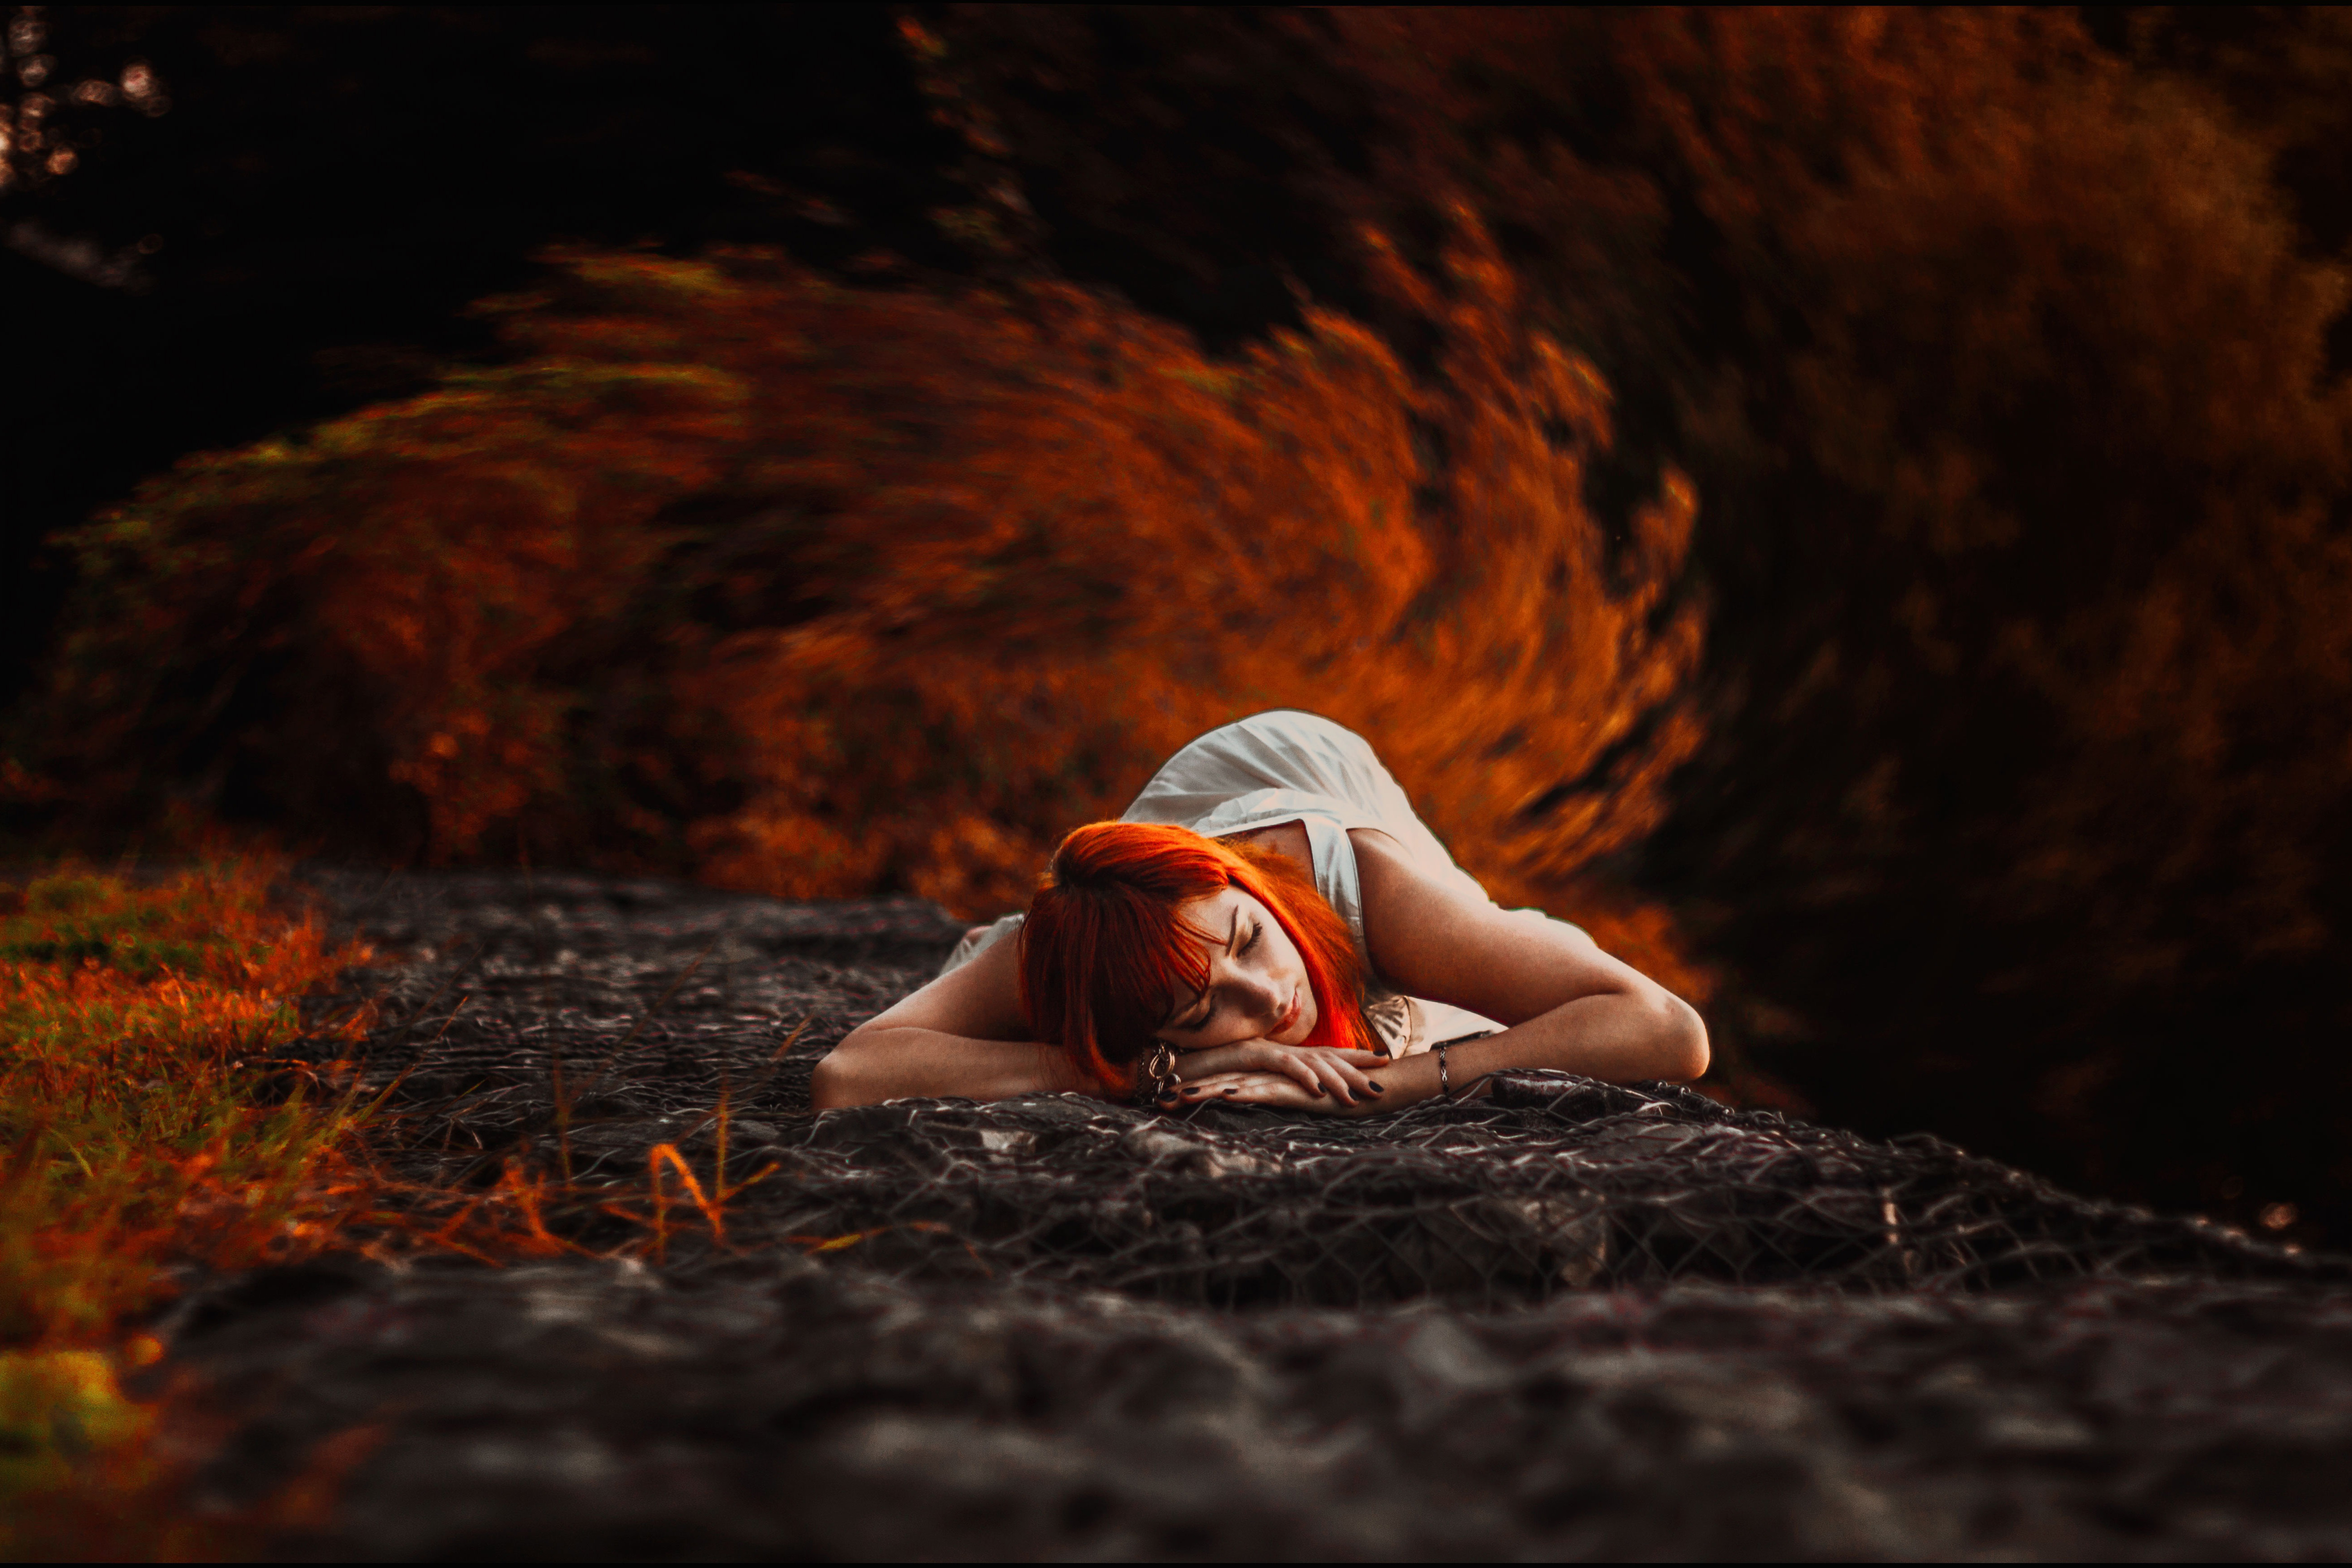
red, beauty, orange, sky, tree, darkness, human, night, photography, human body, rock, flesh, flash photography, recreation, adventure, mythology, heat, forest